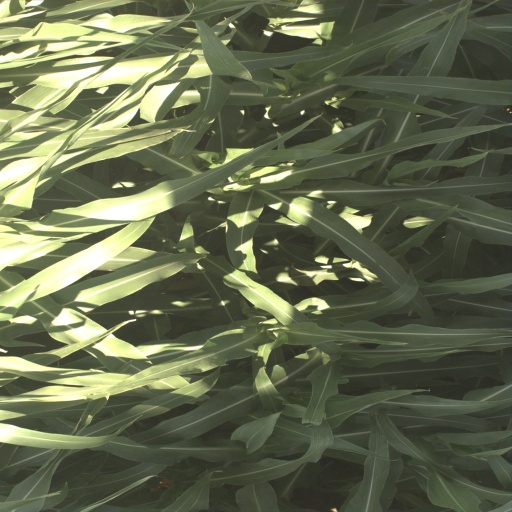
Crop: sorghum